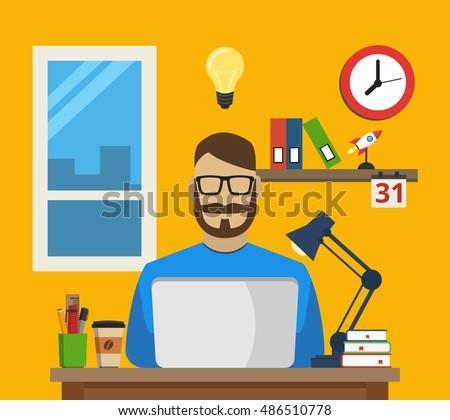
programmer sitting at the desktop and working on the laptop .